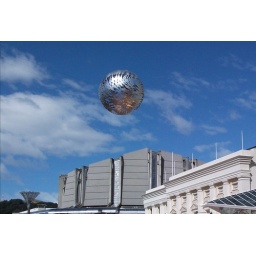
Taken in Civic Square in the centre of Wellington. The silver ball appears to hover over the Michael Fowler Centre.